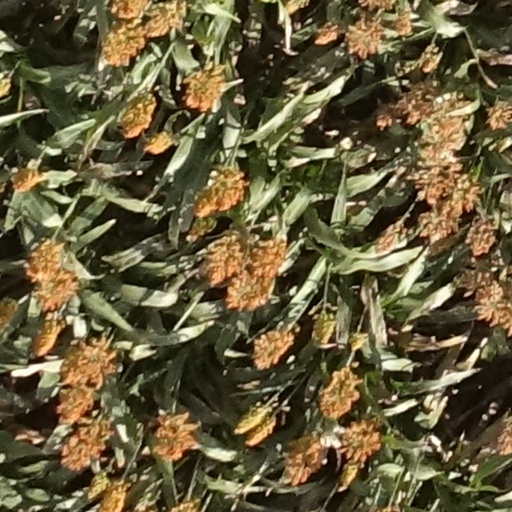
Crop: sorghum